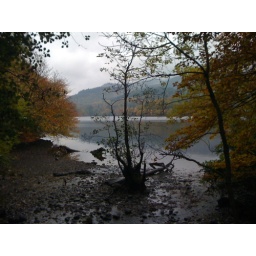
A beatiful autumn day at the edge of a loch nestled in a green and orange tree covered valley